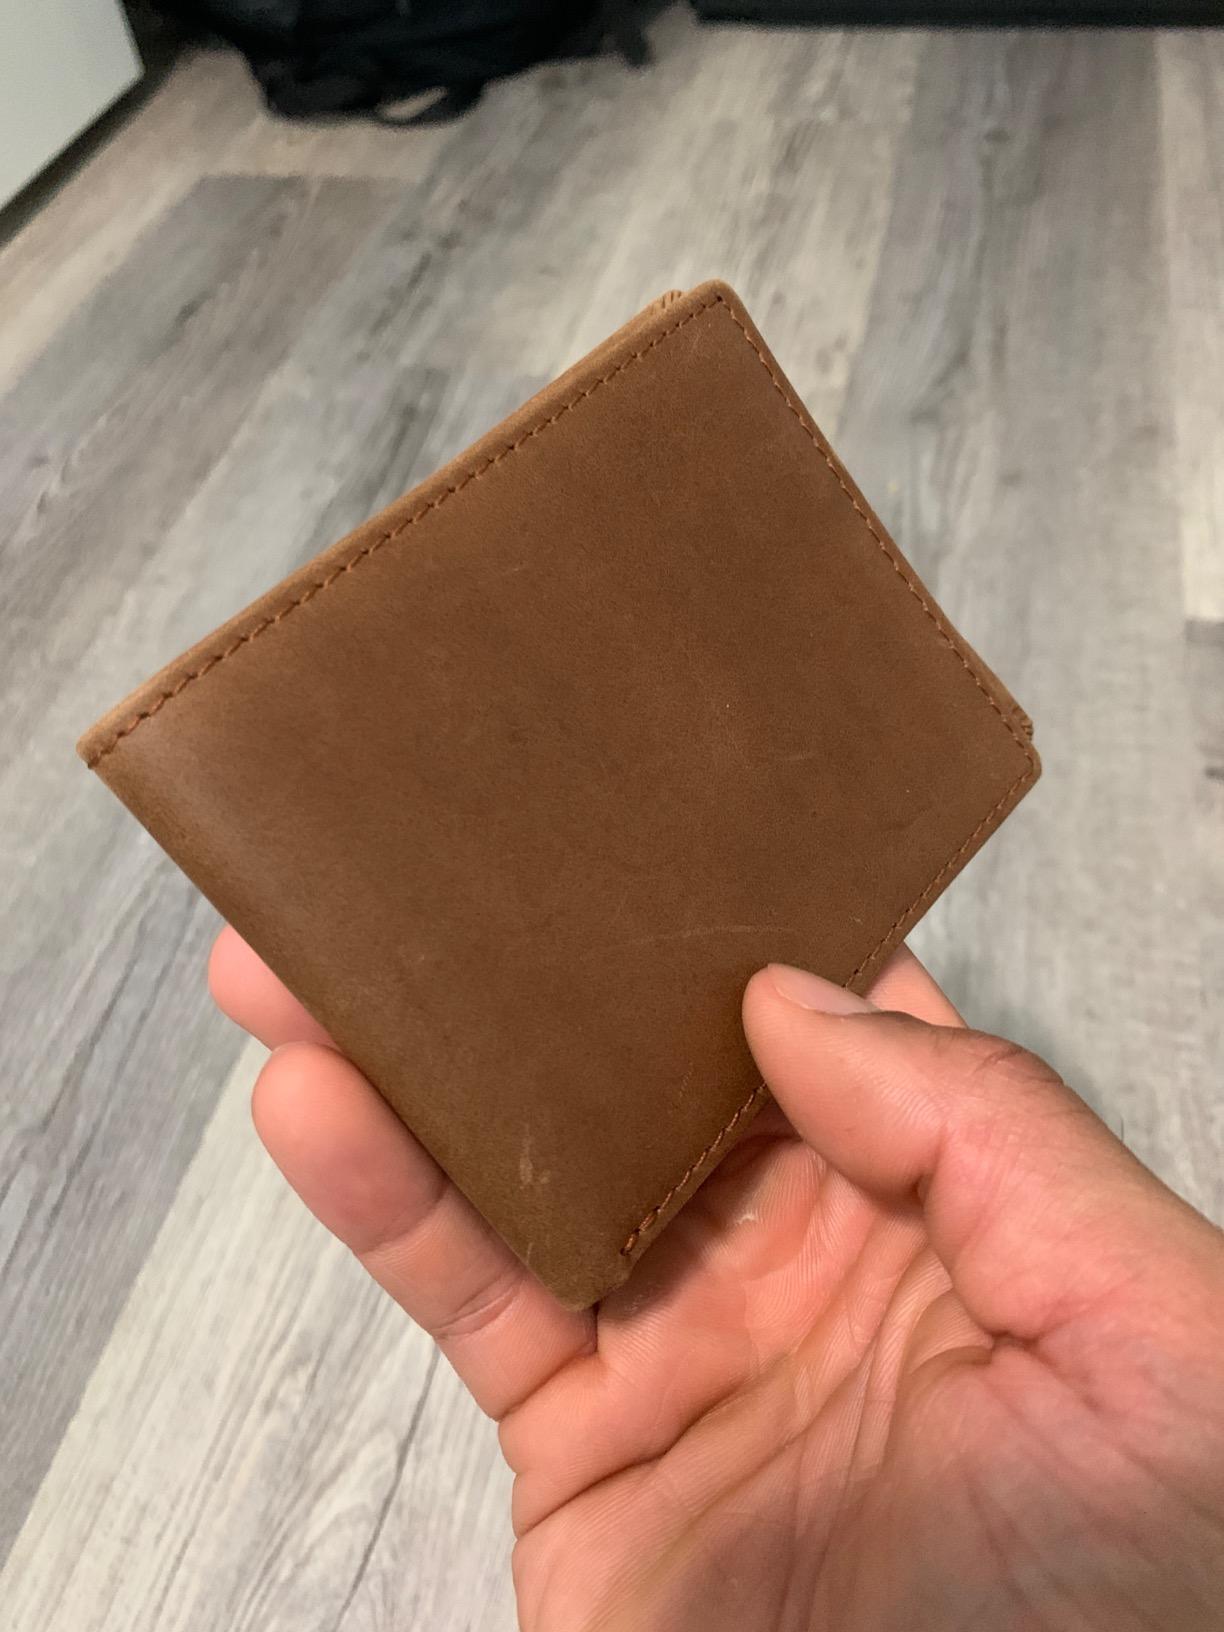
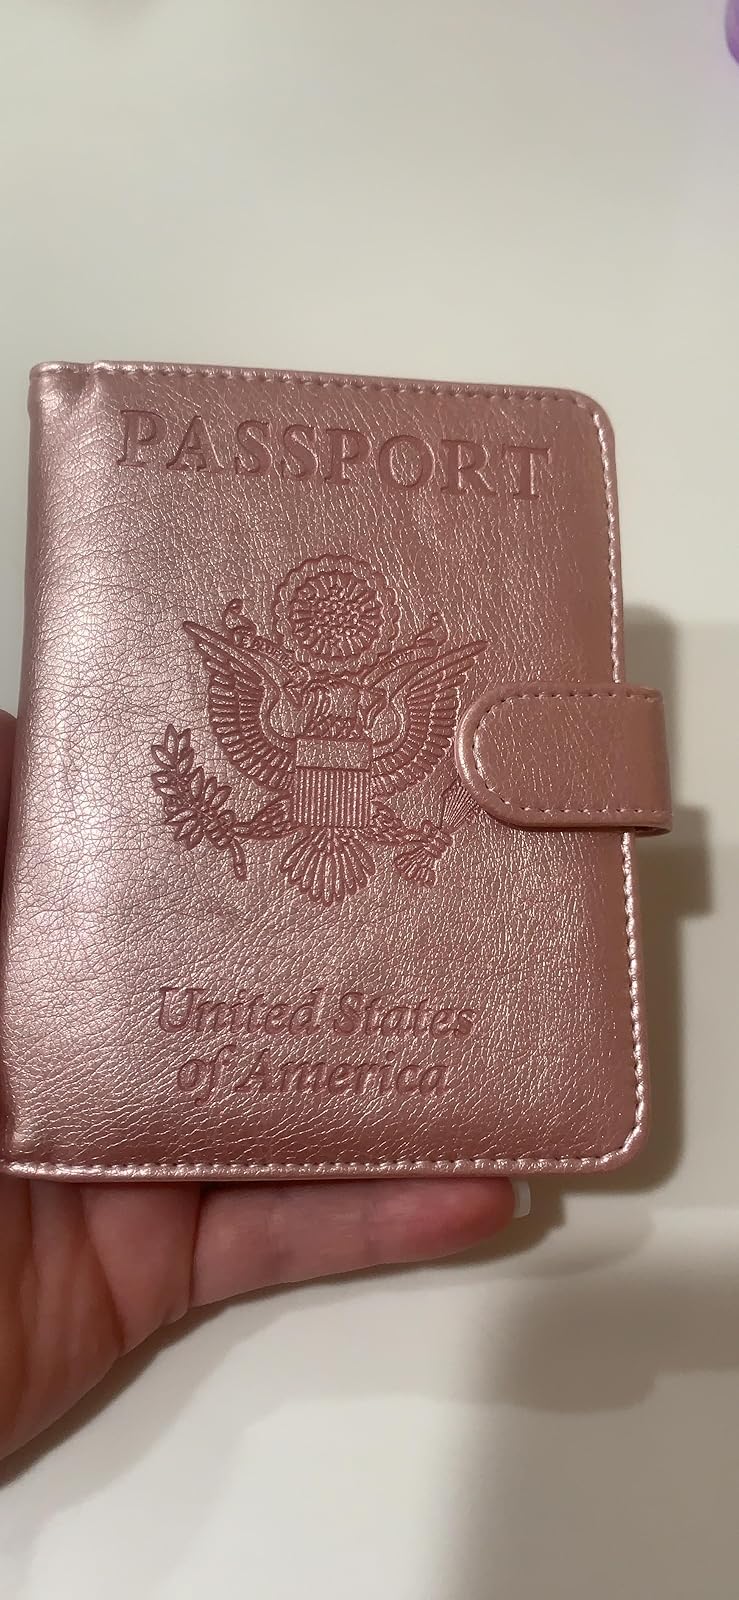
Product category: accessories_wallet
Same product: no